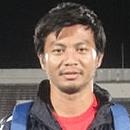
Age: 30